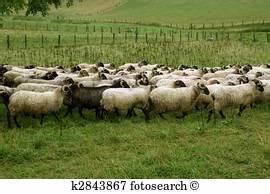
sheep